Question: What is visible?
Tambaya: Me ake iya gani?
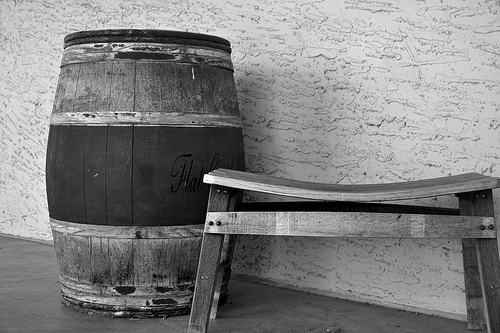
Answer: A wooden stool.
Amsa: Kujerar katako.